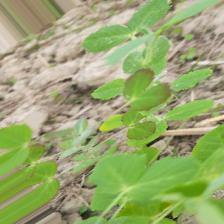
Label: Lentil Rust